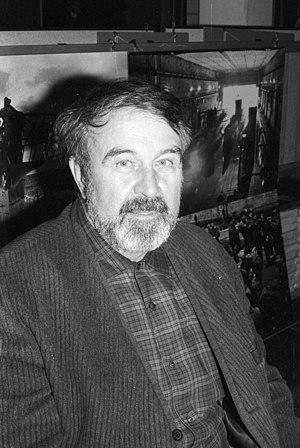
Lothar-Günther Buchheim est un romancier, peintre, photographe, éditeur, et auteur d’ouvrages d’art allemand. Il est principalement connu pour son best-seller « Das Boot », appelé en français Le Styx, éponyme d'un film tiré de cet ouvrage et qui a également été couronné de succès.